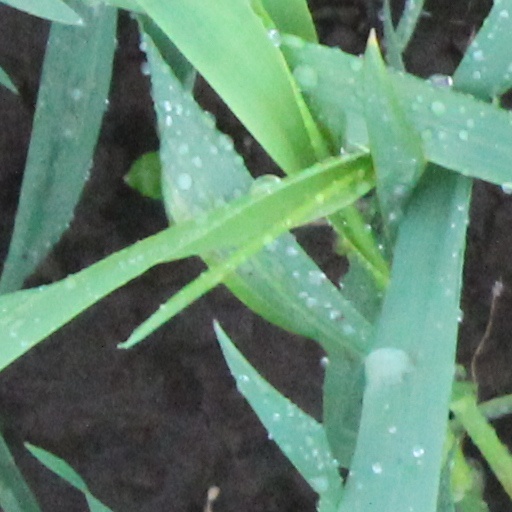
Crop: wheat